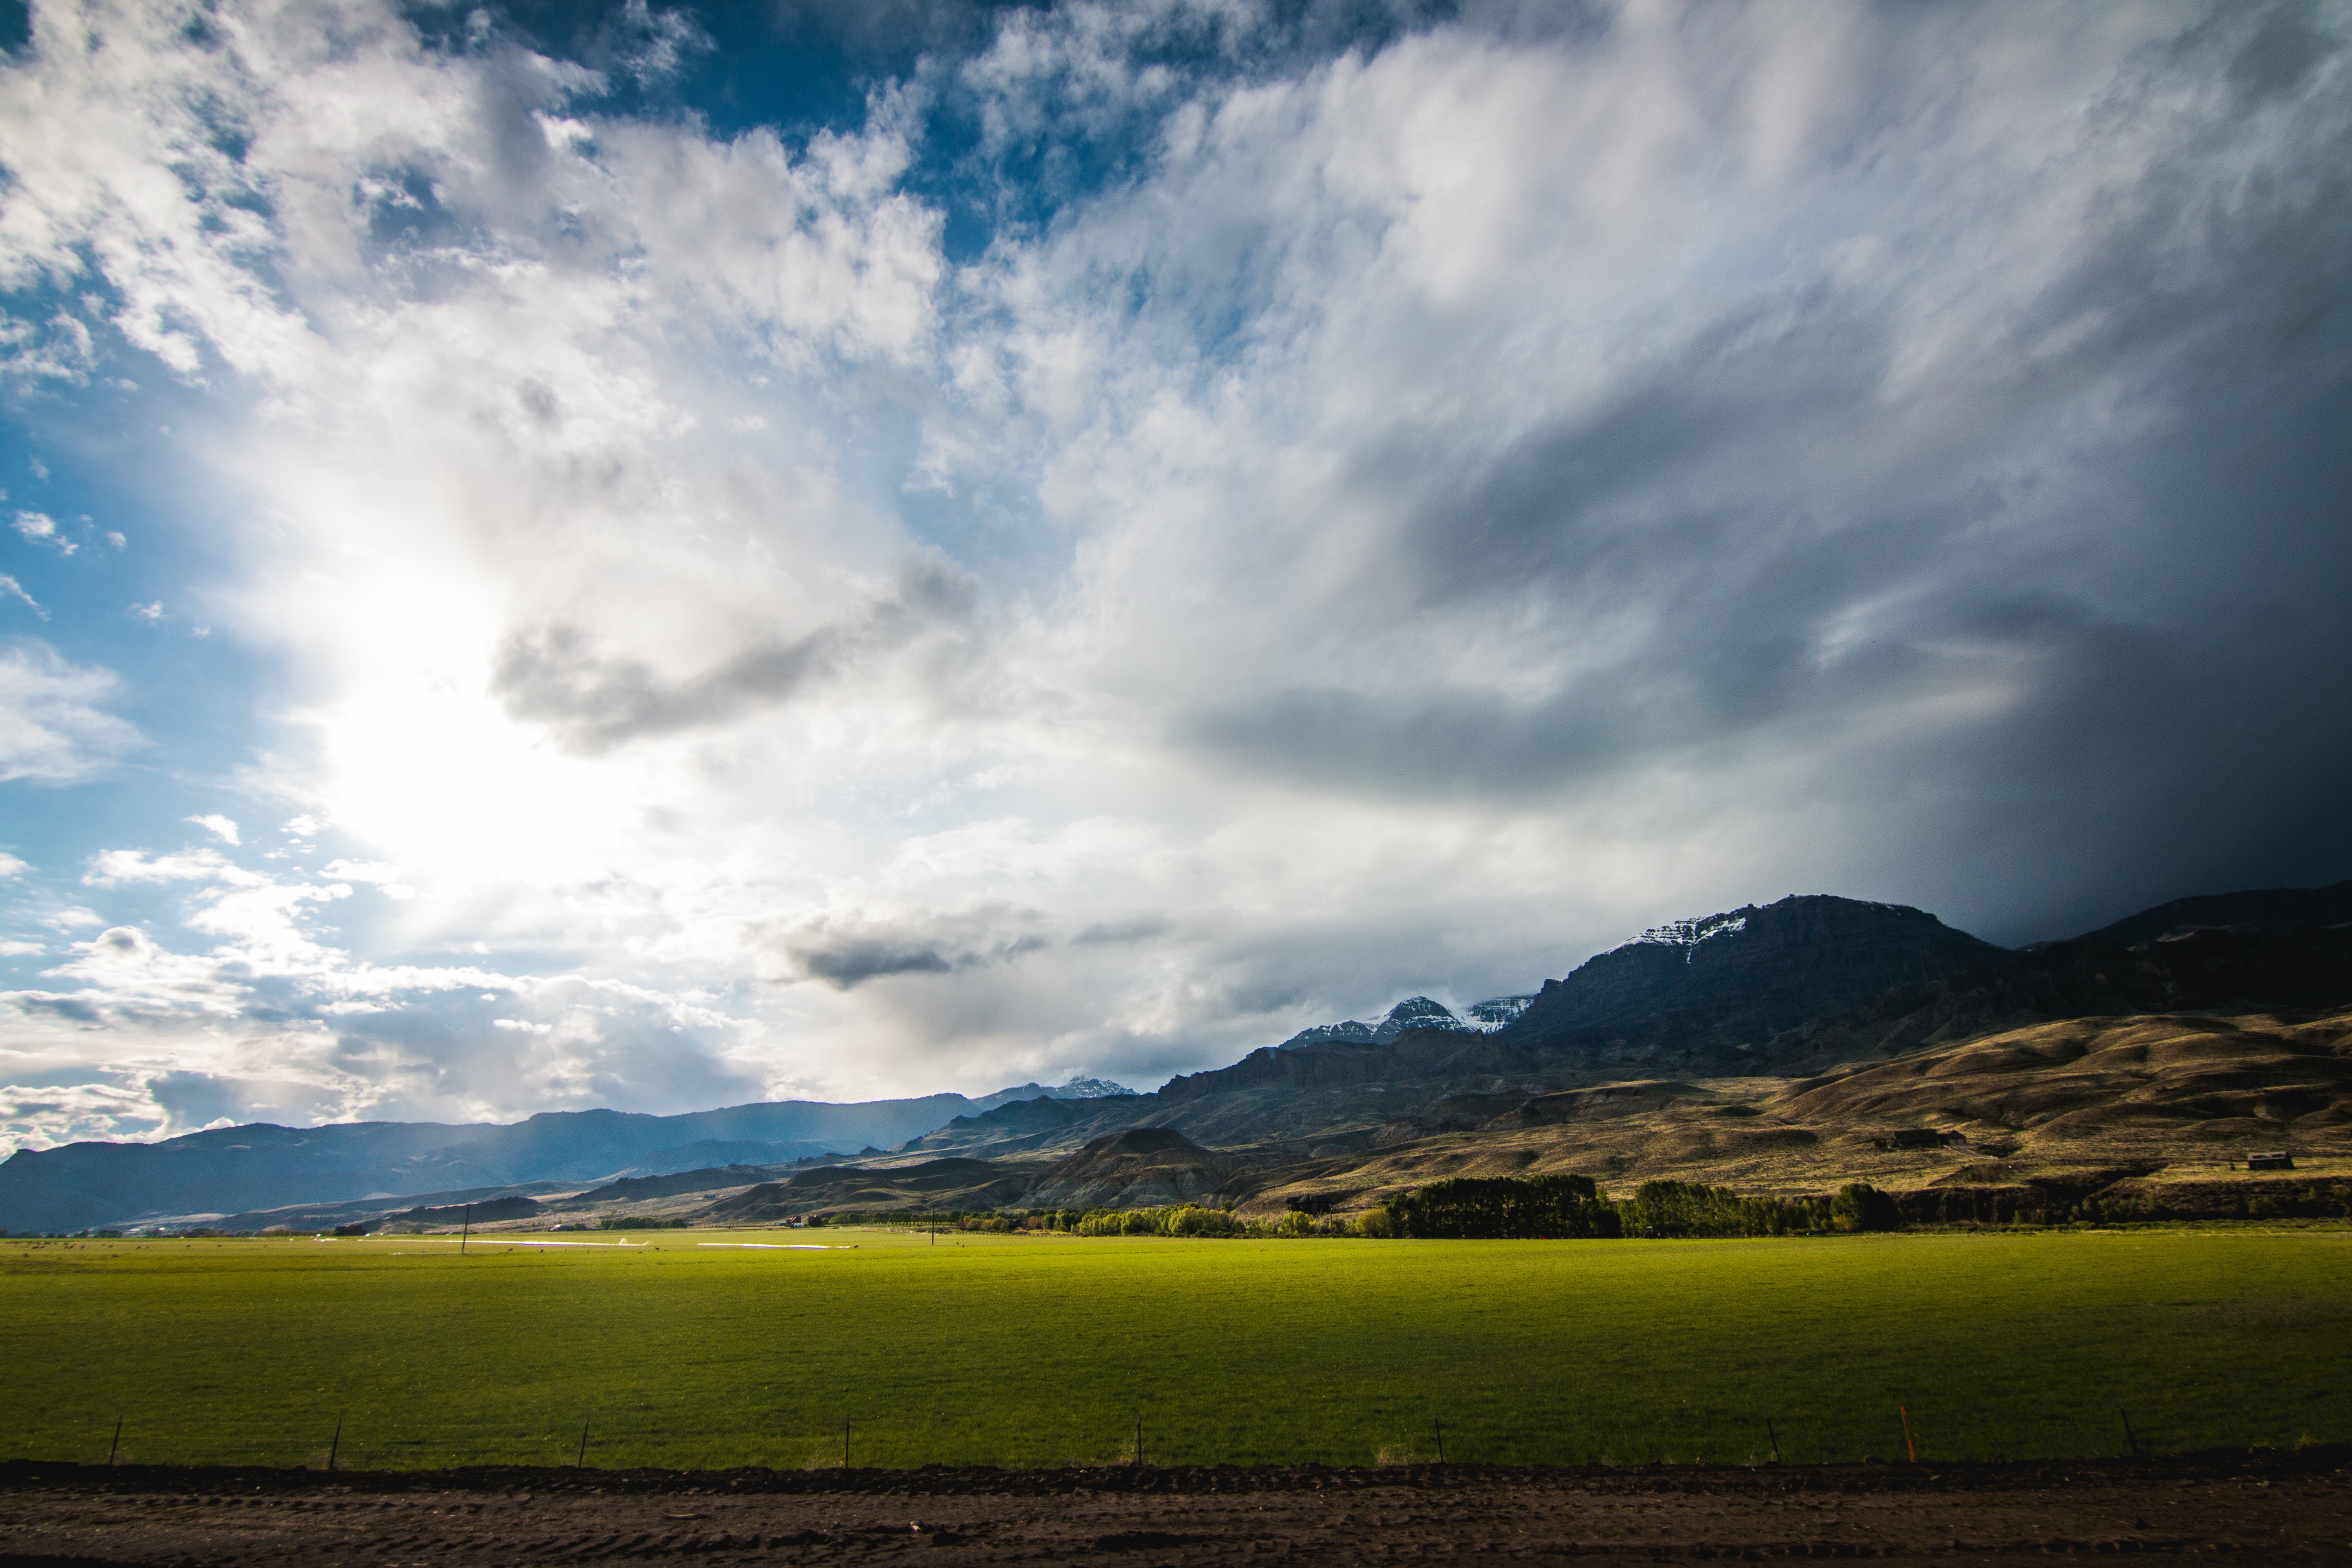
landscape, tree, nature, grass, horizon, mountain, cloud, sky, sunrise, field, meadow, prairie, sunlight, morning, hill, dawn, mountain range, dusk, weather, plain, grassland, plateau, rural area, meteorological phenomenon, geographical feature, atmospheric phenomenon, mountainous landforms